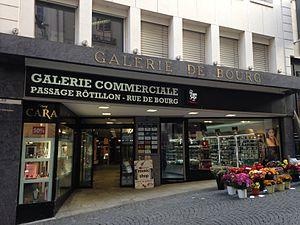
Provident loan company, mont de piété, mont-de-piété, prêt sur gage, achat or, vente or, investissement, négoce, diamants, pierres précieuses, social, responsabilité crédit, valorum, 123goldexpert
Un mont-de-piété est un organisme de prêt sur gage, qui a pour mission de faciliter les prêts d'argent, notamment en faveur des plus démunis.